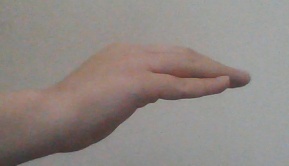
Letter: haa